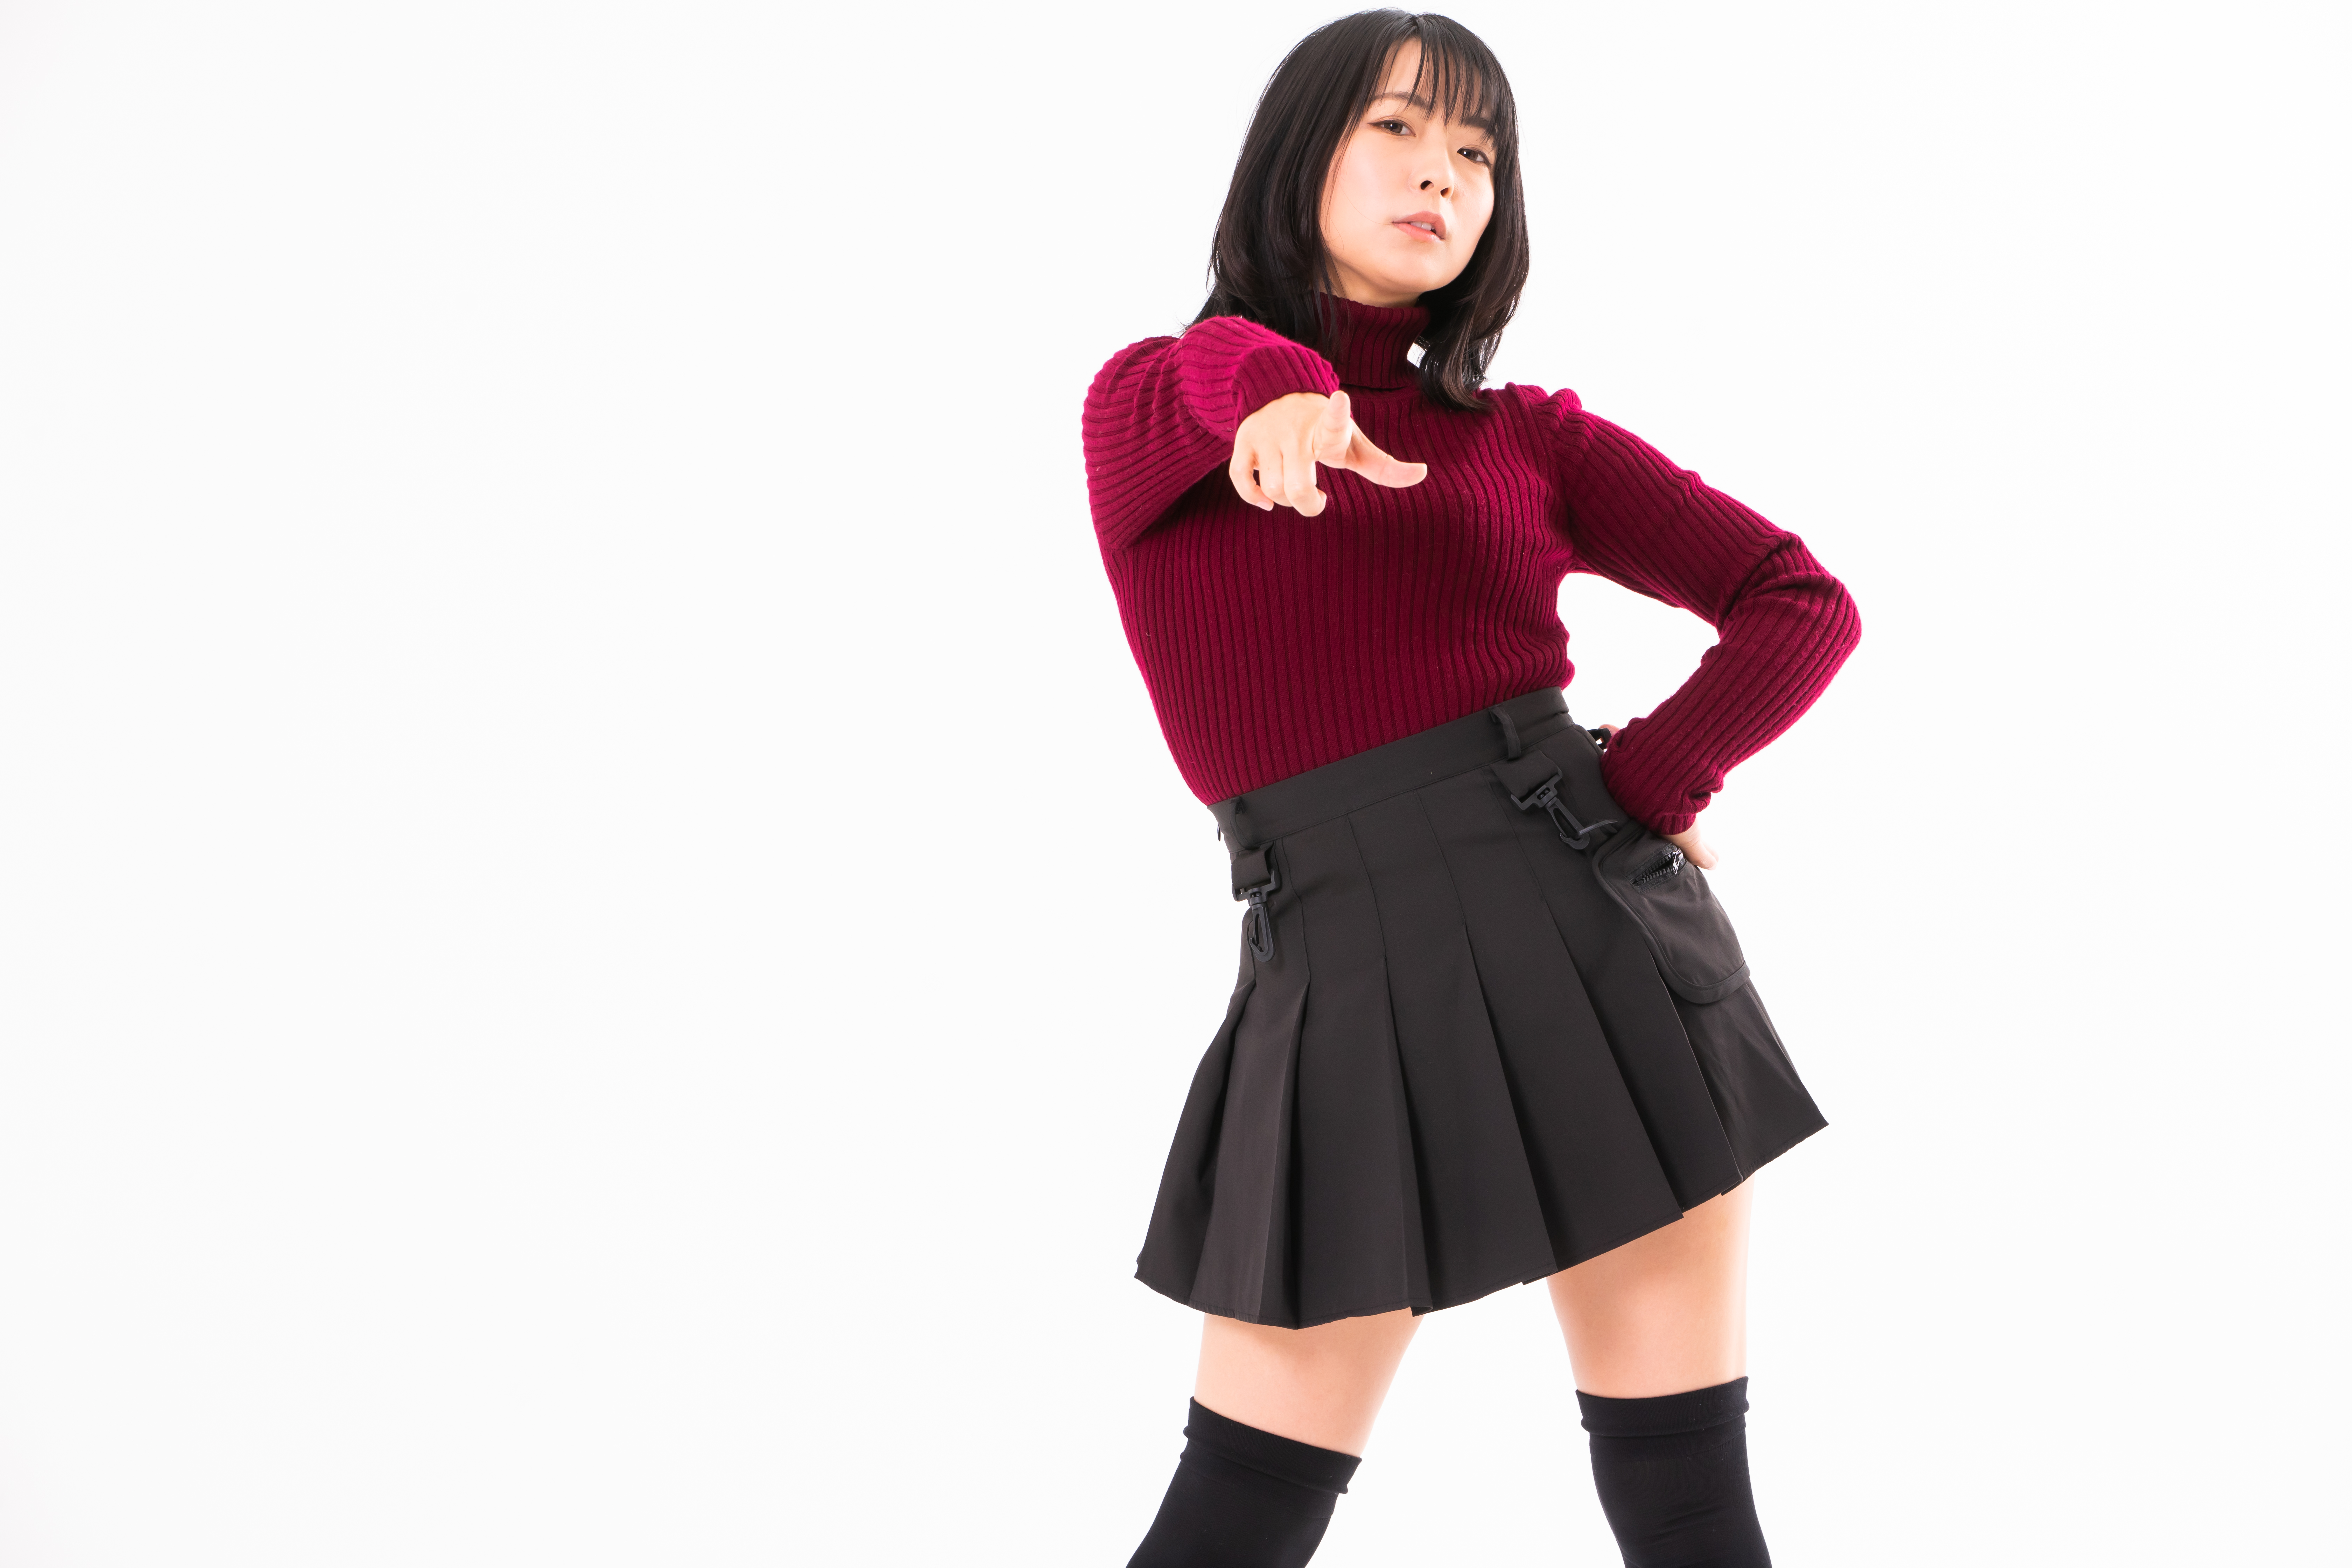
woman, clothing, pink, fashion, sleeve, maroon, waist, magenta, uniform, knee, leg, footwear, outerwear, school uniform, thigh, neck, photo shoot, abdomen, pattern, fashion model, costume, style, t shirt